Demographics of Louisiana

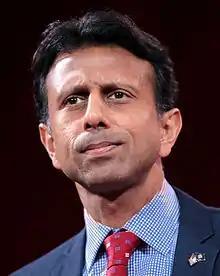
Bobby Jindal, first Indian American elected governor of any US state

Asian Indians were the largest group of Asian Americans in the state, followed by the Chinese. Filipinos were the third largest single Asian American ethnicity.